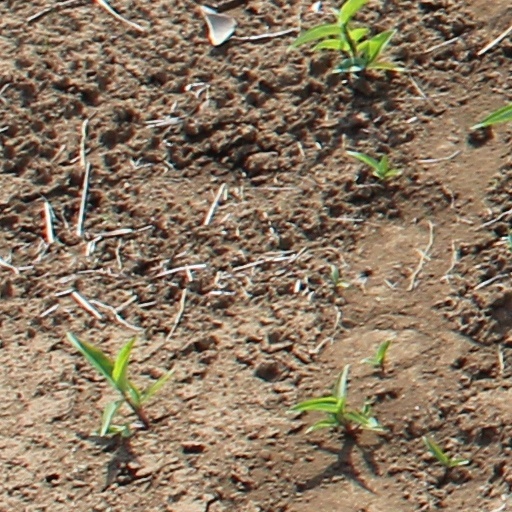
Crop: wheat